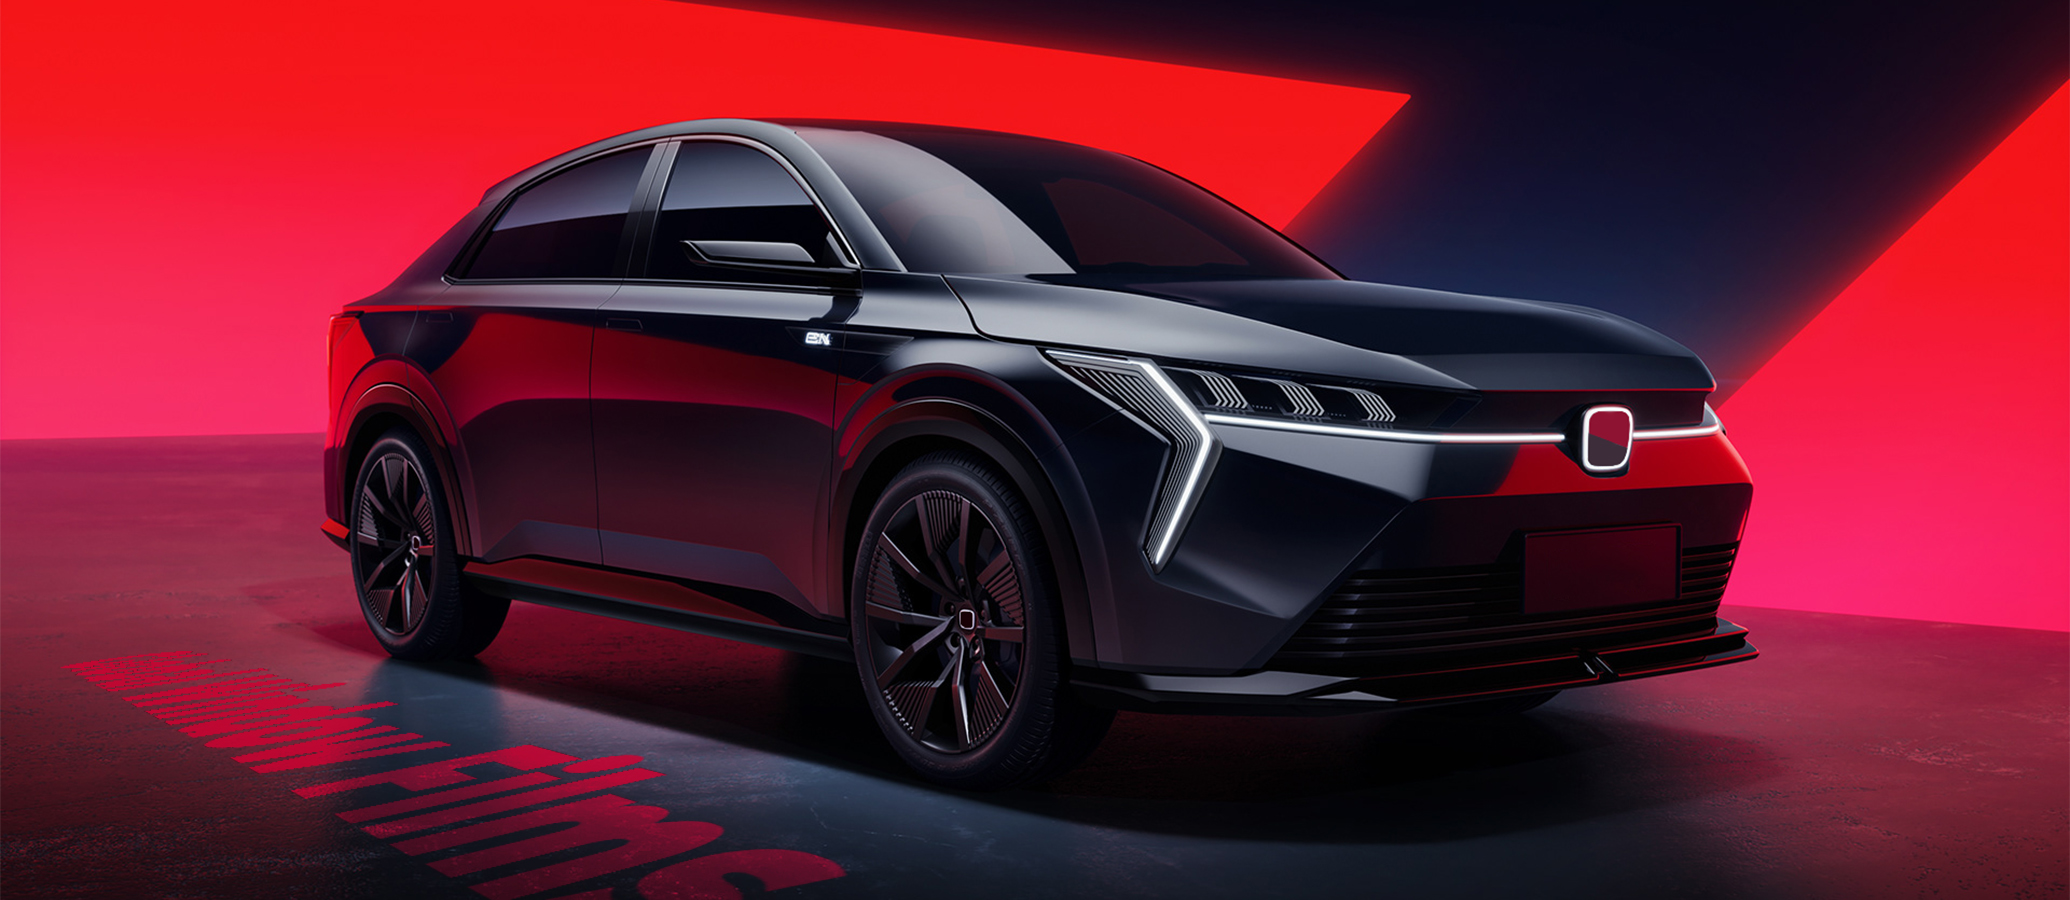
car, wheel, tire, vehicle, automotive lighting, automotive tire, motor vehicle, automotive design, bumper, alloy wheel, automotive exterior, personal luxury car, hood, rim, fender, vehicle door, headlamp, Tints and shades, rolling, Automotive light bulb, automotive wheel system, mid size car, event, auto part, grille, family car, door, hubcap, luxury vehicle, full size car, Automotive fog light, sports car, electric blue, kit car, sports sedan, hatchback, compact car, performance car, concept car, executive car, metal, sport utility vehicle, city car, trunk, art, spoke, sedan, auto show, custom car, crossover suv, hot hatch